Selby Abbey

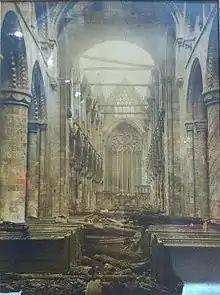
The abbey after the fire of 1906

The organ builders from John Compton had been working until 11.00 pm on Friday 19 October, and shortly after midnight on Saturday the organist Frederick William Sykes spotted flames coming from the organ chamber. The organ builders had been installing a new kinetic gas engine to provide power to the new organ. Initial reports that the new organ equipment was to blame for the fire were later proved inaccurate.